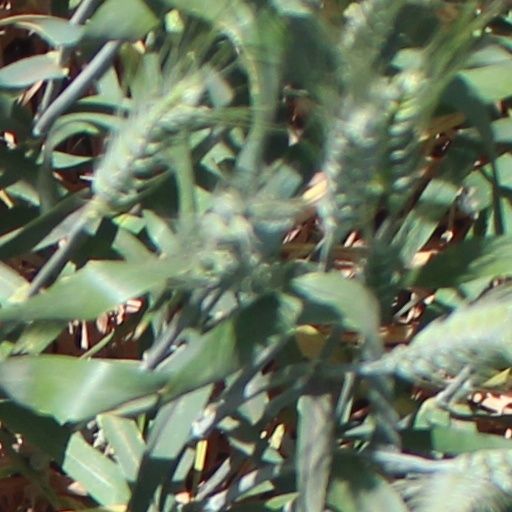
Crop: wheat